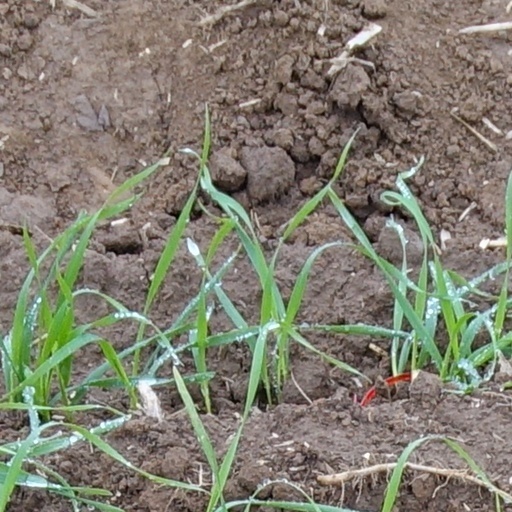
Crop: wheat